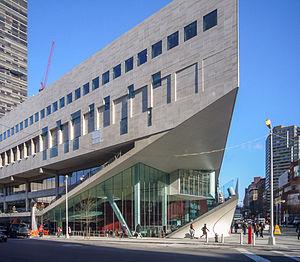
La Juilliard School est un conservatoire supérieur privé de musique et des arts du spectacle de New York de réputation internationale. Ses locaux sont actuellement situés au Lincoln Center, dans l'arrondissement de Manhattan. Elle accueille chaque année 800 étudiants dans ses sections musique, danse et art dramatique.
Jessica Chastain [ˈd͡ʒɛsɪkə ˈt͡ʃæsteɪn] est une actrice et productrice américaine née le 24 mars 1977 à Sacramento.